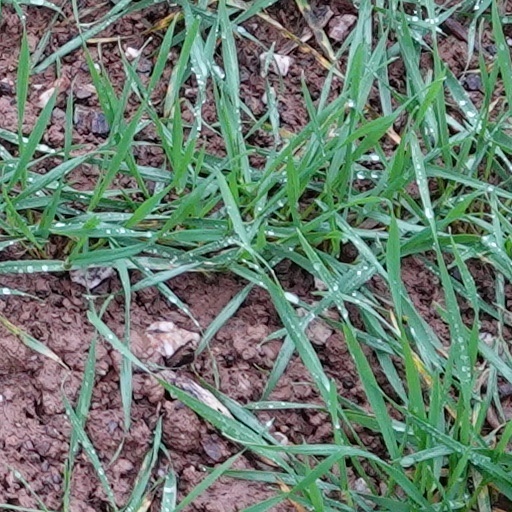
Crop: wheat